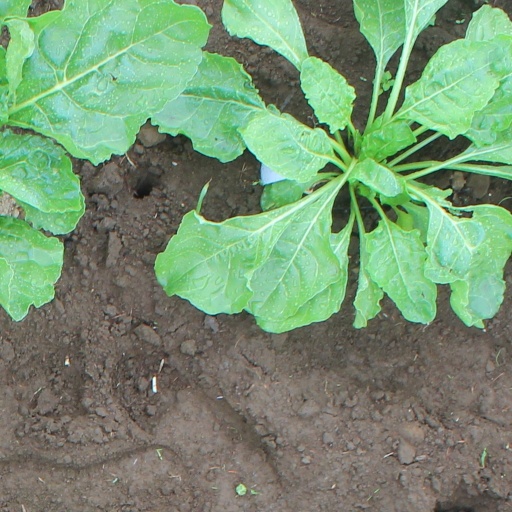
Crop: sugar beet